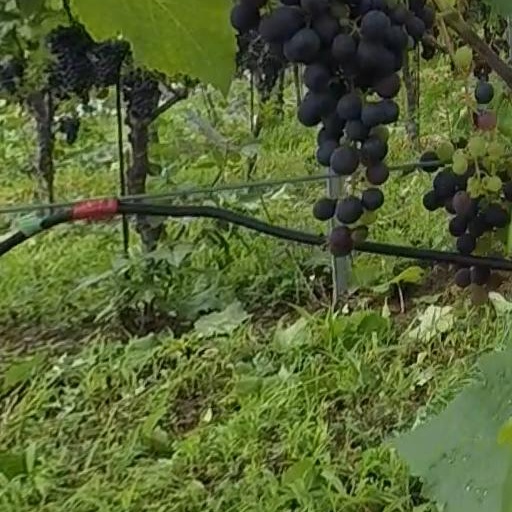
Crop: grape